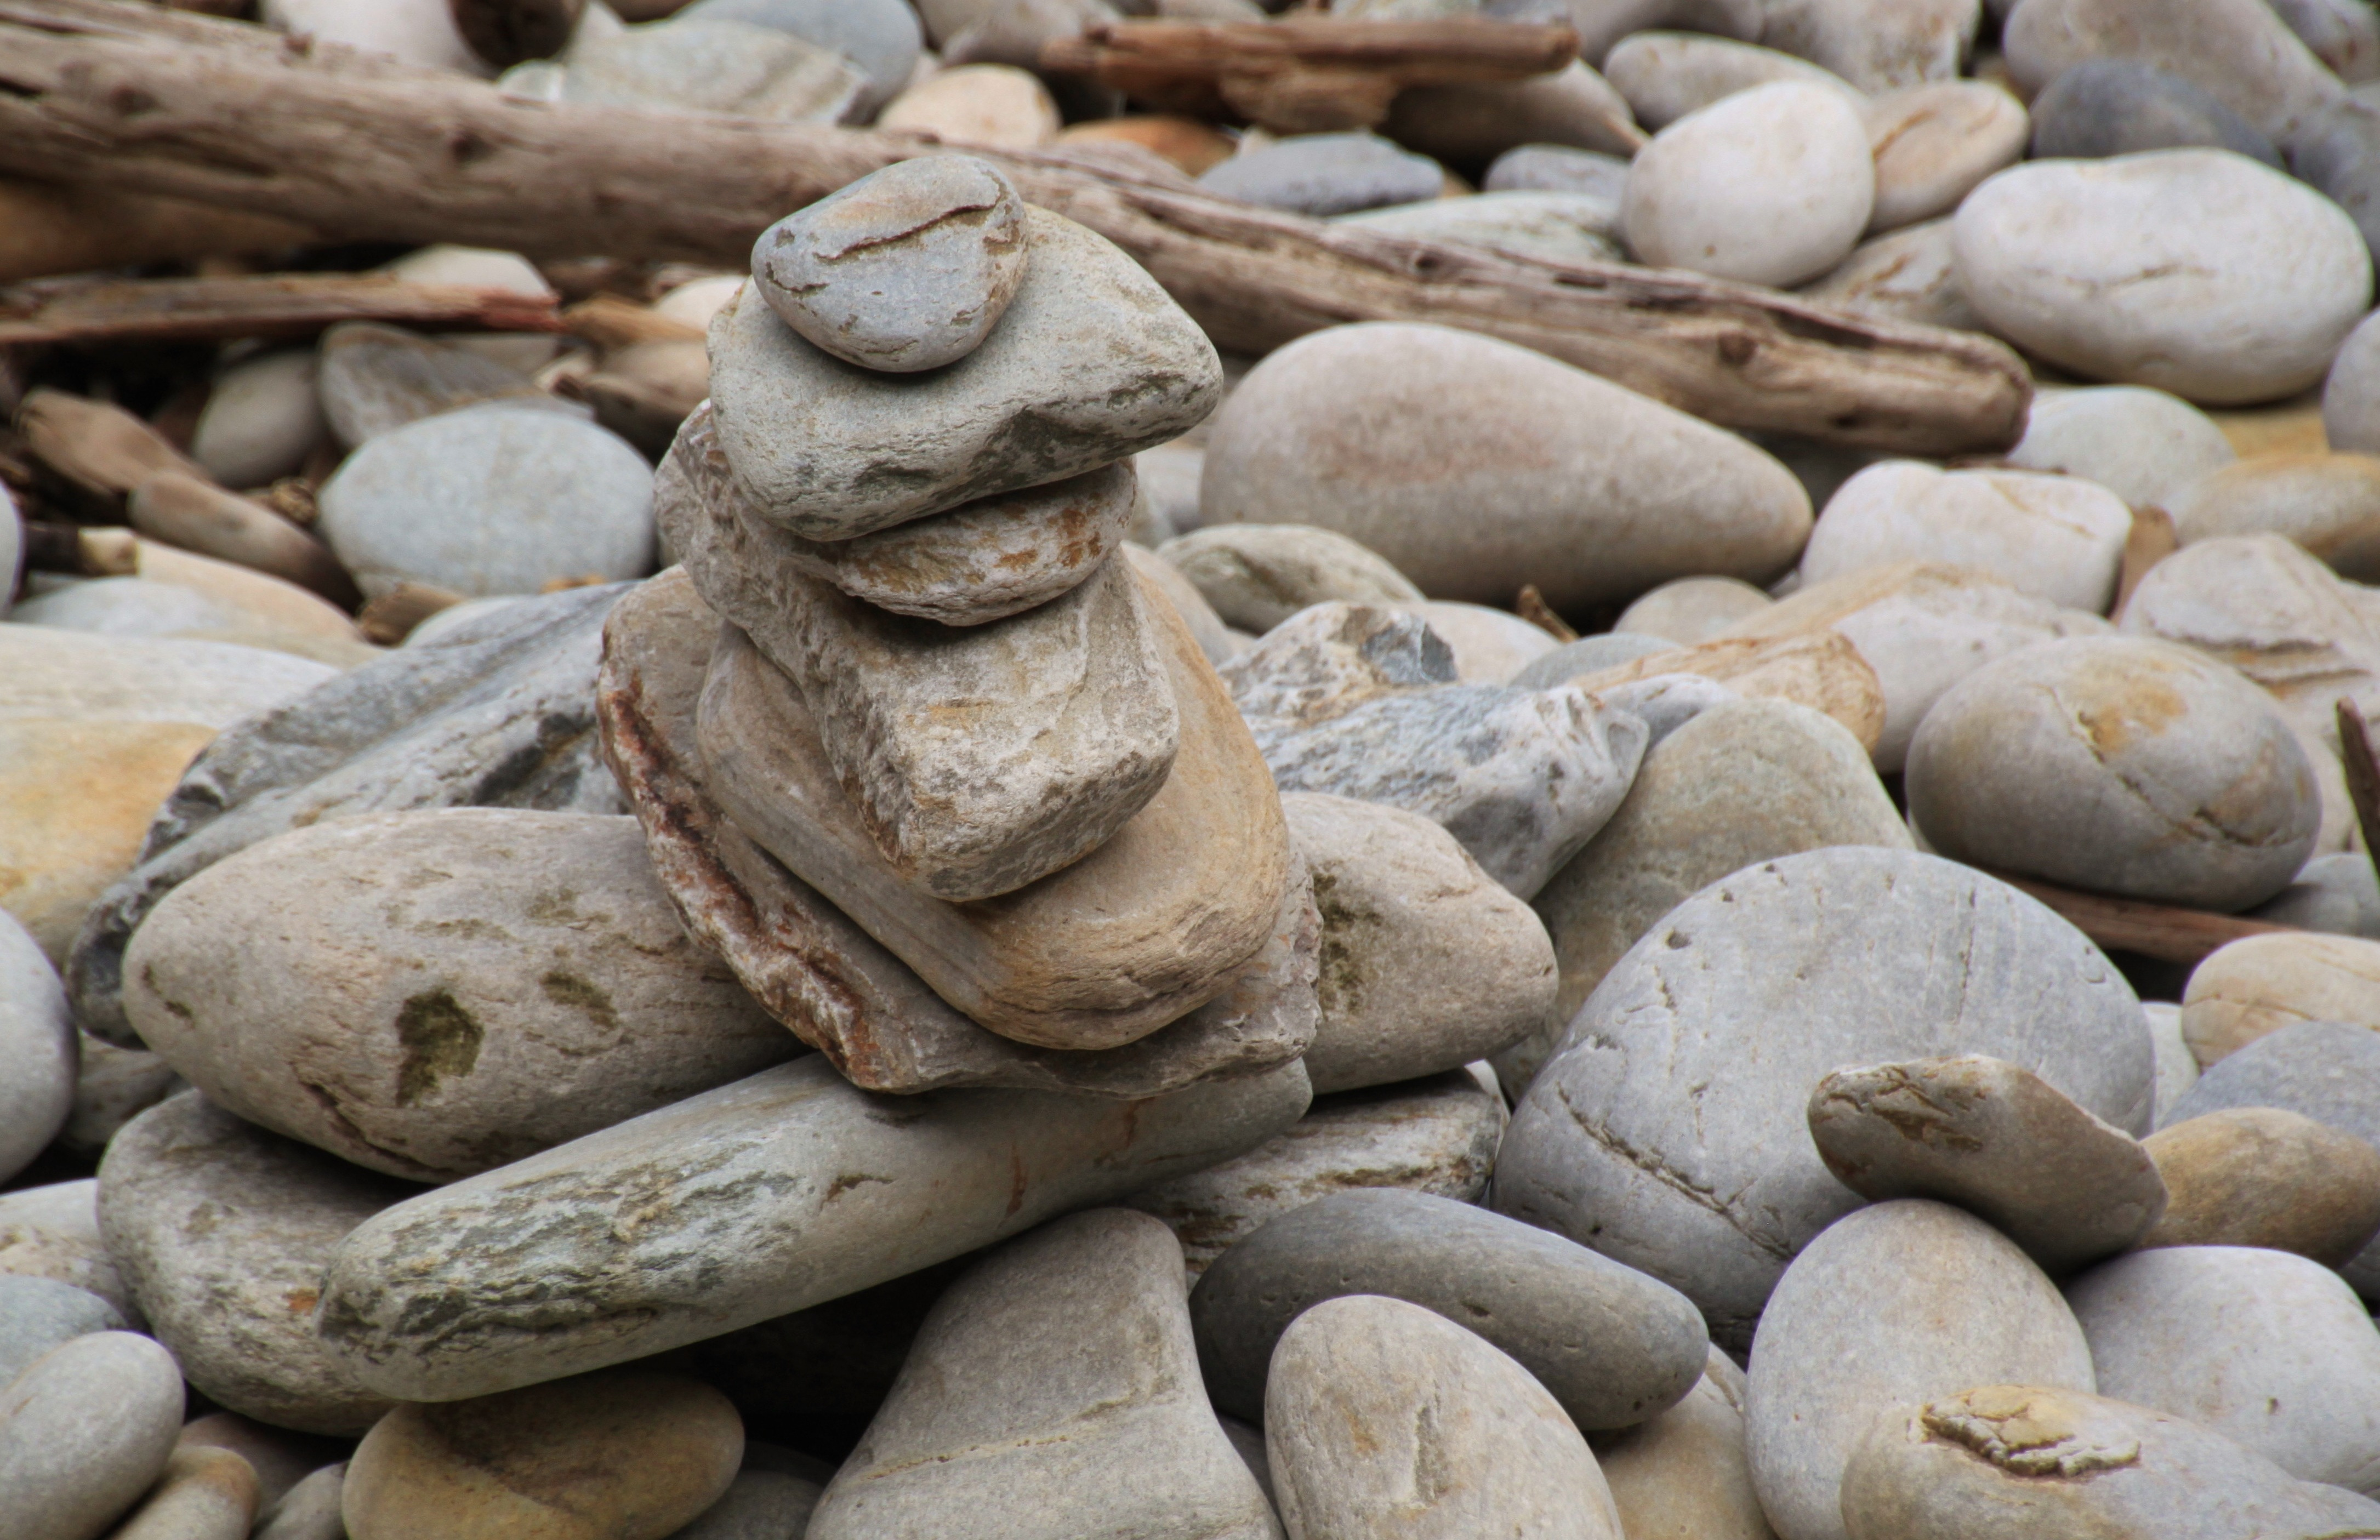
beach, coast, nature, sand, rock, wood, stone, collection, pebble, holiday, stone wall, material, stones, bank, pebbles, boulder, carving, many, form, about, pebble beach, stone formation, steinig, stone carving, stone pile, plump, ancient history